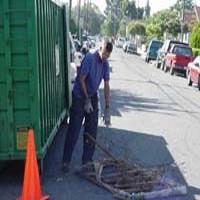
Weather: sun or clear